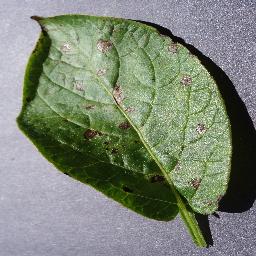
Etiqueta: Tizon_Temprano